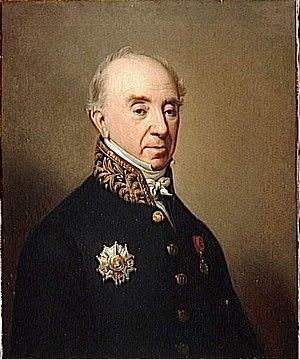
Irma Martin, née à Lyon le 3 septembre 1814 et morte à Mâcon le 19 mai 1876, est une artiste peintre française, spécialisée dans le portrait et les scènes de genre, qui a exposé au Salon de Paris de 1837 à 1850.
Le quai de Bondy est une voie routière située à Lyon.